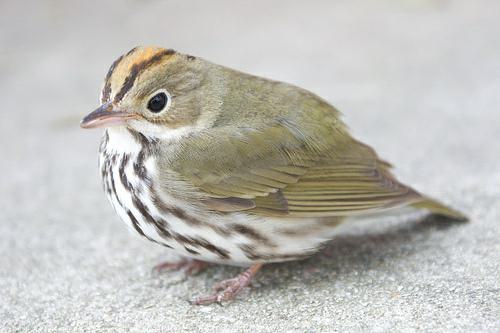
A photo of a ovenbird